Treaty of Zaragoza

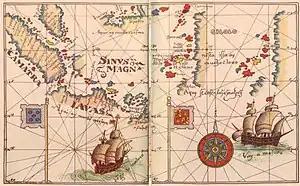
Detail of Diogo Ribeiro's 1529 edition of the Padrón Real, illustrating the Spanish claim that the Spice Islands fell within their sphere of influence, used as justification for the Spanish involvement in the Sultanate of Tidore in 1521.

In response to earlier vague bulls issued by the popes to formalize the Portuguese expansion into Africa and the Spanish claims on the Americas, Portugal and Castile signed the Treaty of Tordesillas between themselves in 1494, agreeing to respect each anothers' monopolies in the newly discovered areas. It established a meridian in the Atlantic Ocean, with areas west of the line exclusive to Spain and those east of the line exclusive to Portugal. The precise line was never established under the terms of the treaty, each side instead preferring to interpret it in the most favorable light possible.